Eastcastle Street

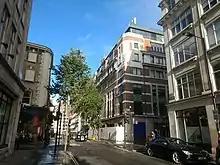
Eastcastle Street, east end.

Eastcastle Street is a street in the City of Westminster. It runs from Newman Street in the east to Great Titchfield Street in the west. It is crossed by Berners Street and Wells Street. Winsley Street runs from its south side. Berners Mews joins it on the north side and Berners Place on the south.